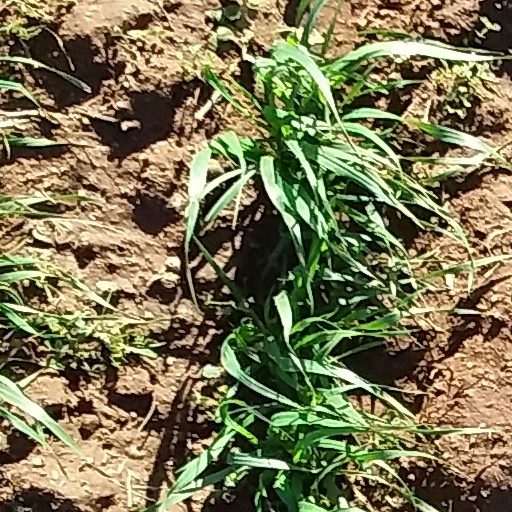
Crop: wheat